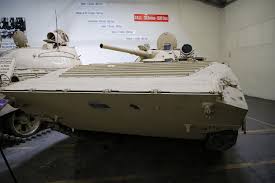
Label: BMP